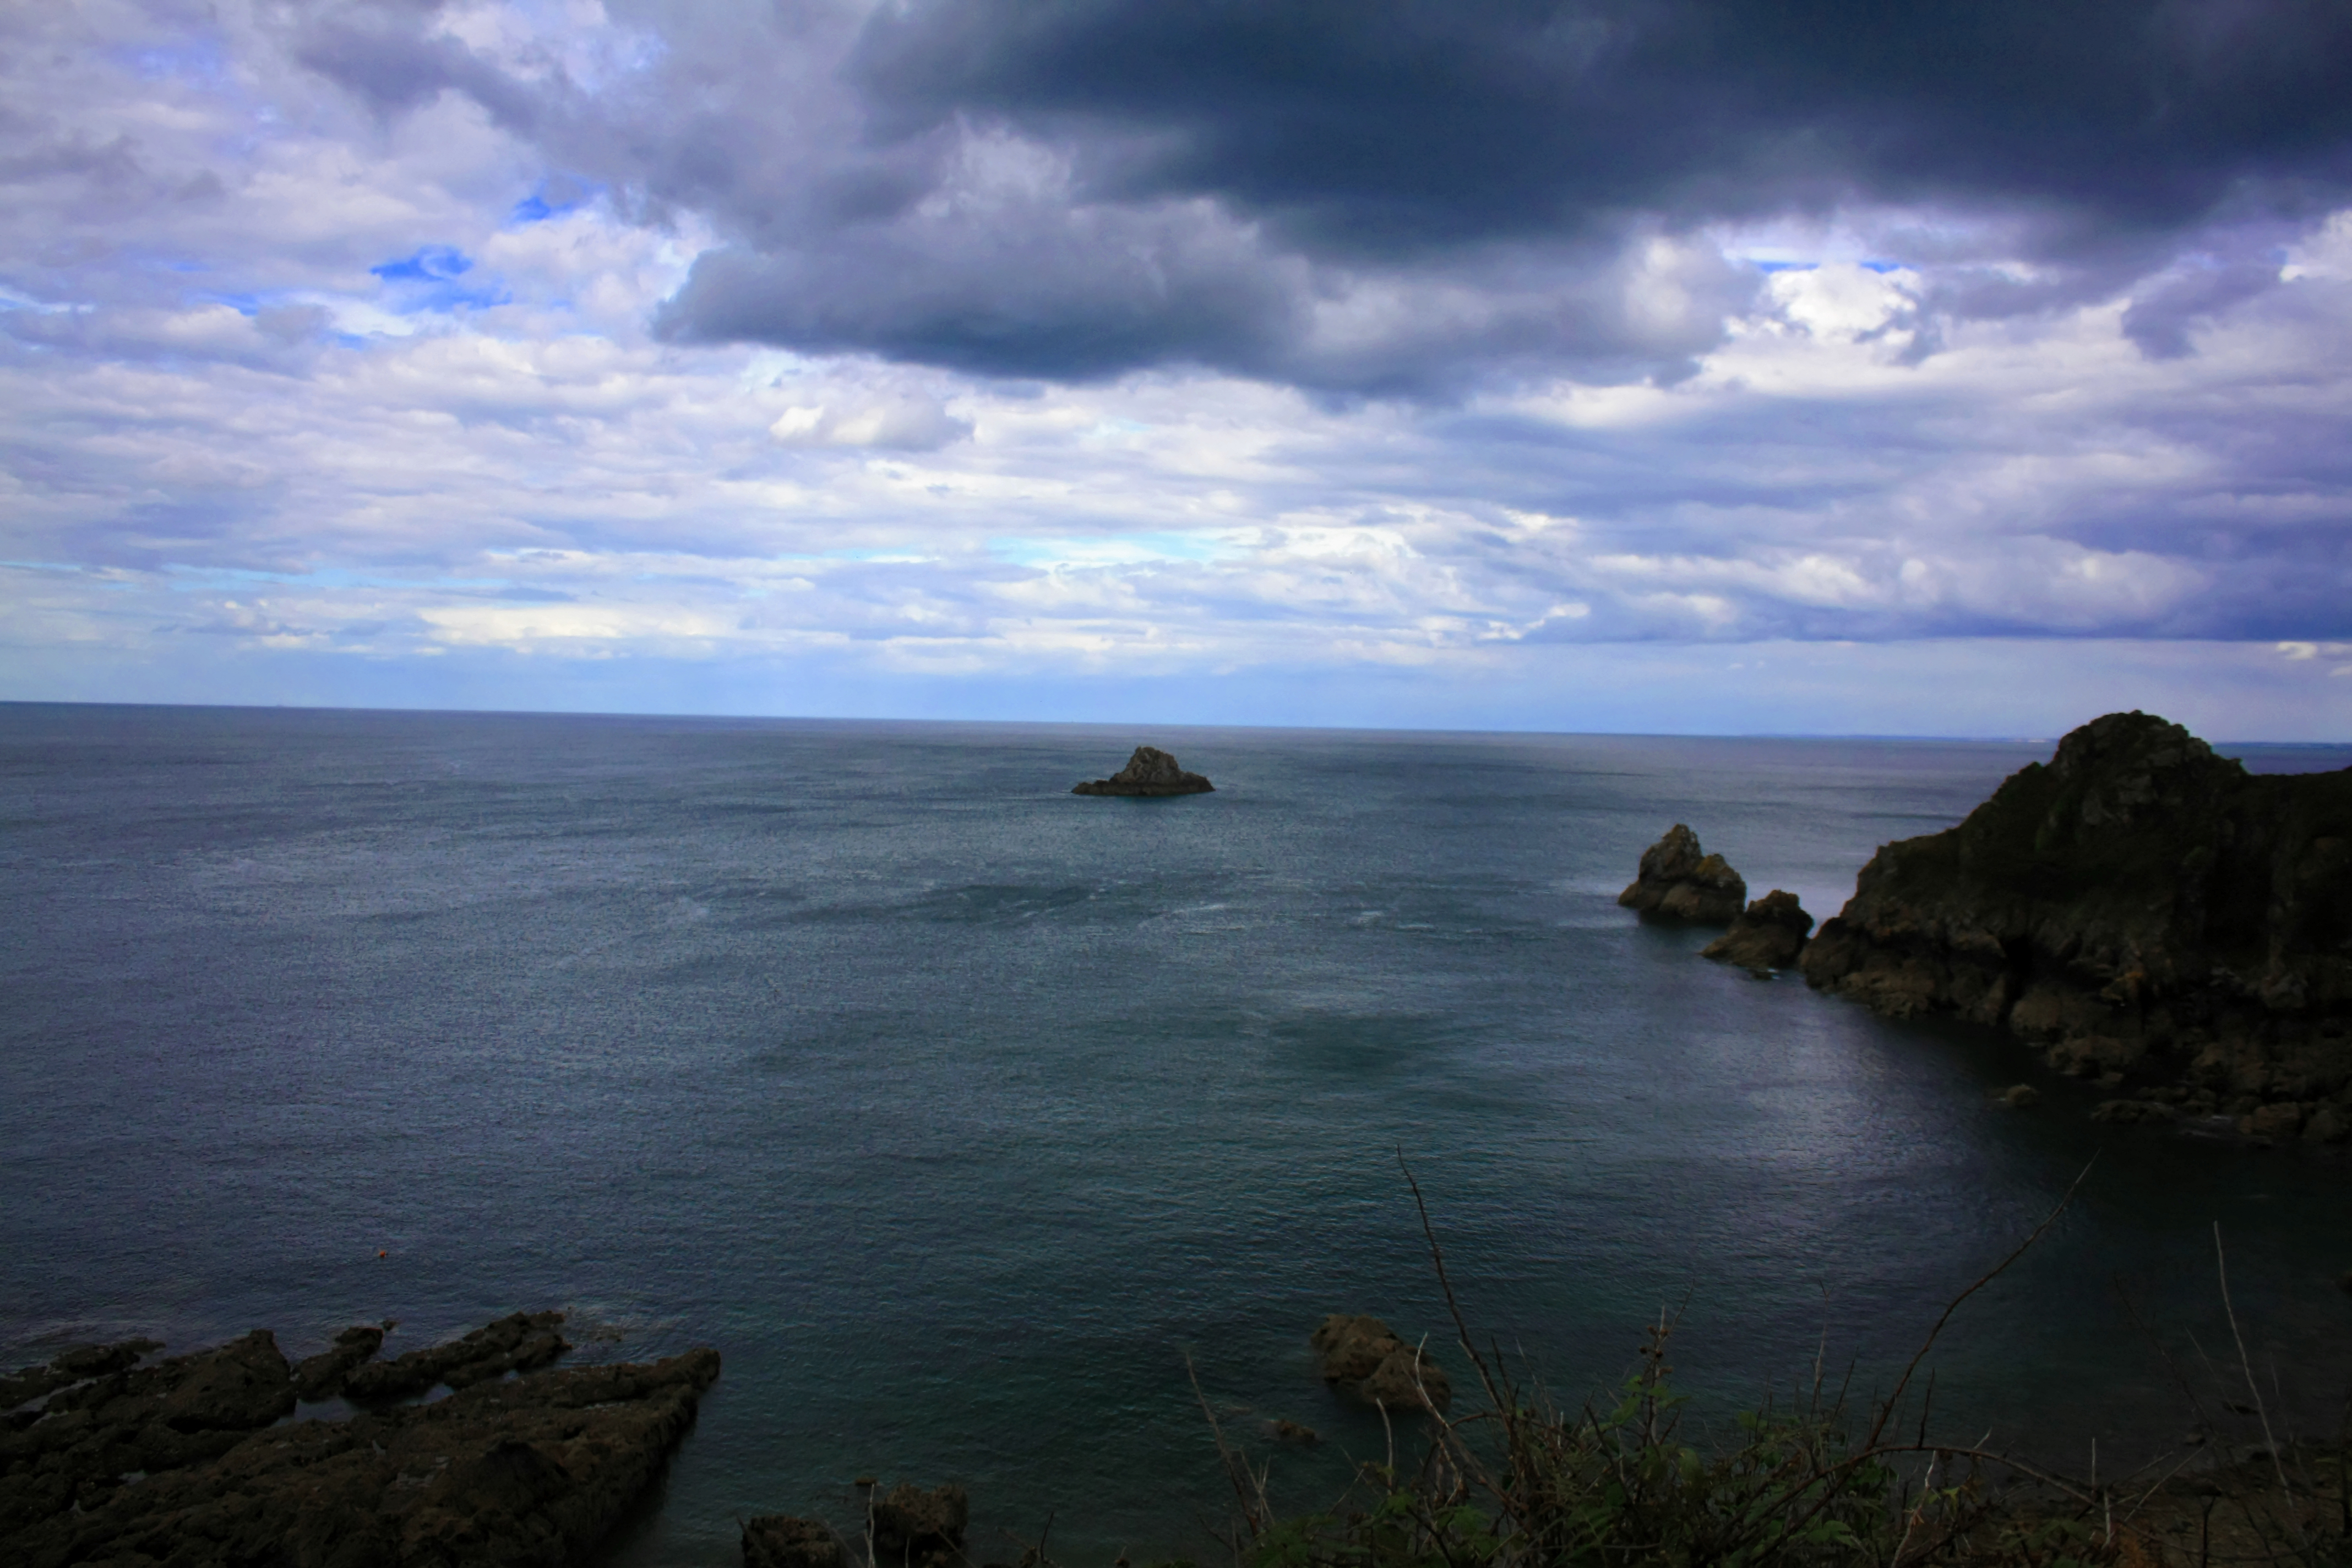
sea, body of water, sky, coast, nature, ocean, blue, horizon, water, cloud, coastal and oceanic landforms, shore, headland, rock, sound, wave, promontory, bay, calm, beach, cliff, terrain, landscape, tree, bight, cape, hill, wind wave, mountain, island, tropics, klippe, evening, vacation, wind, cove, meteorological phenomenon, tourism